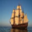
Label: ship